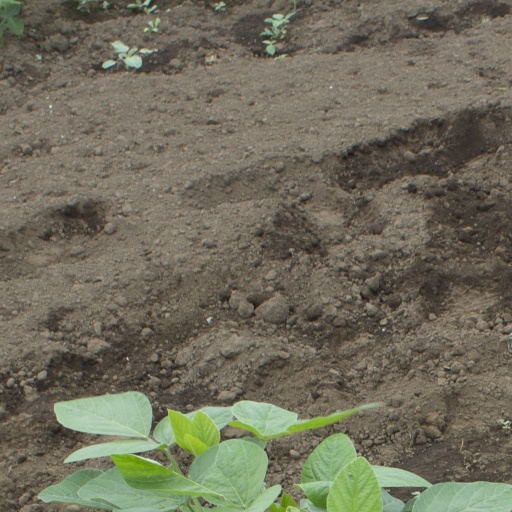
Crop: soybean